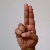
The image shows a hand gesture representing the letter 'U' in Indian Sign Language.